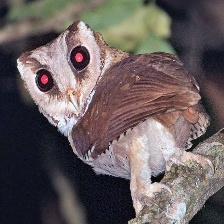
Species: ORIENTAL BAY OWL
Scientific name: PHODILUS BADIUS
ImageNet parent category: great_grey_owl